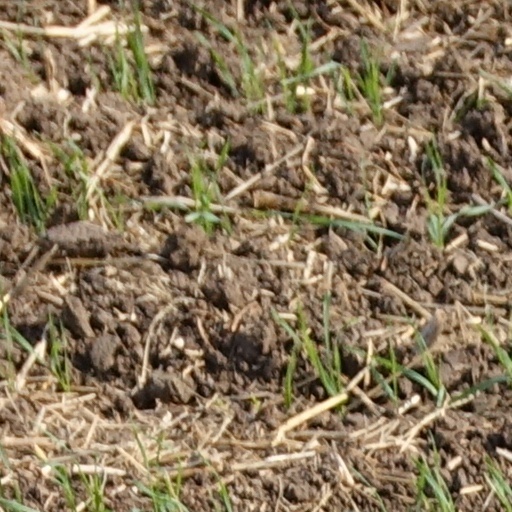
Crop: wheat